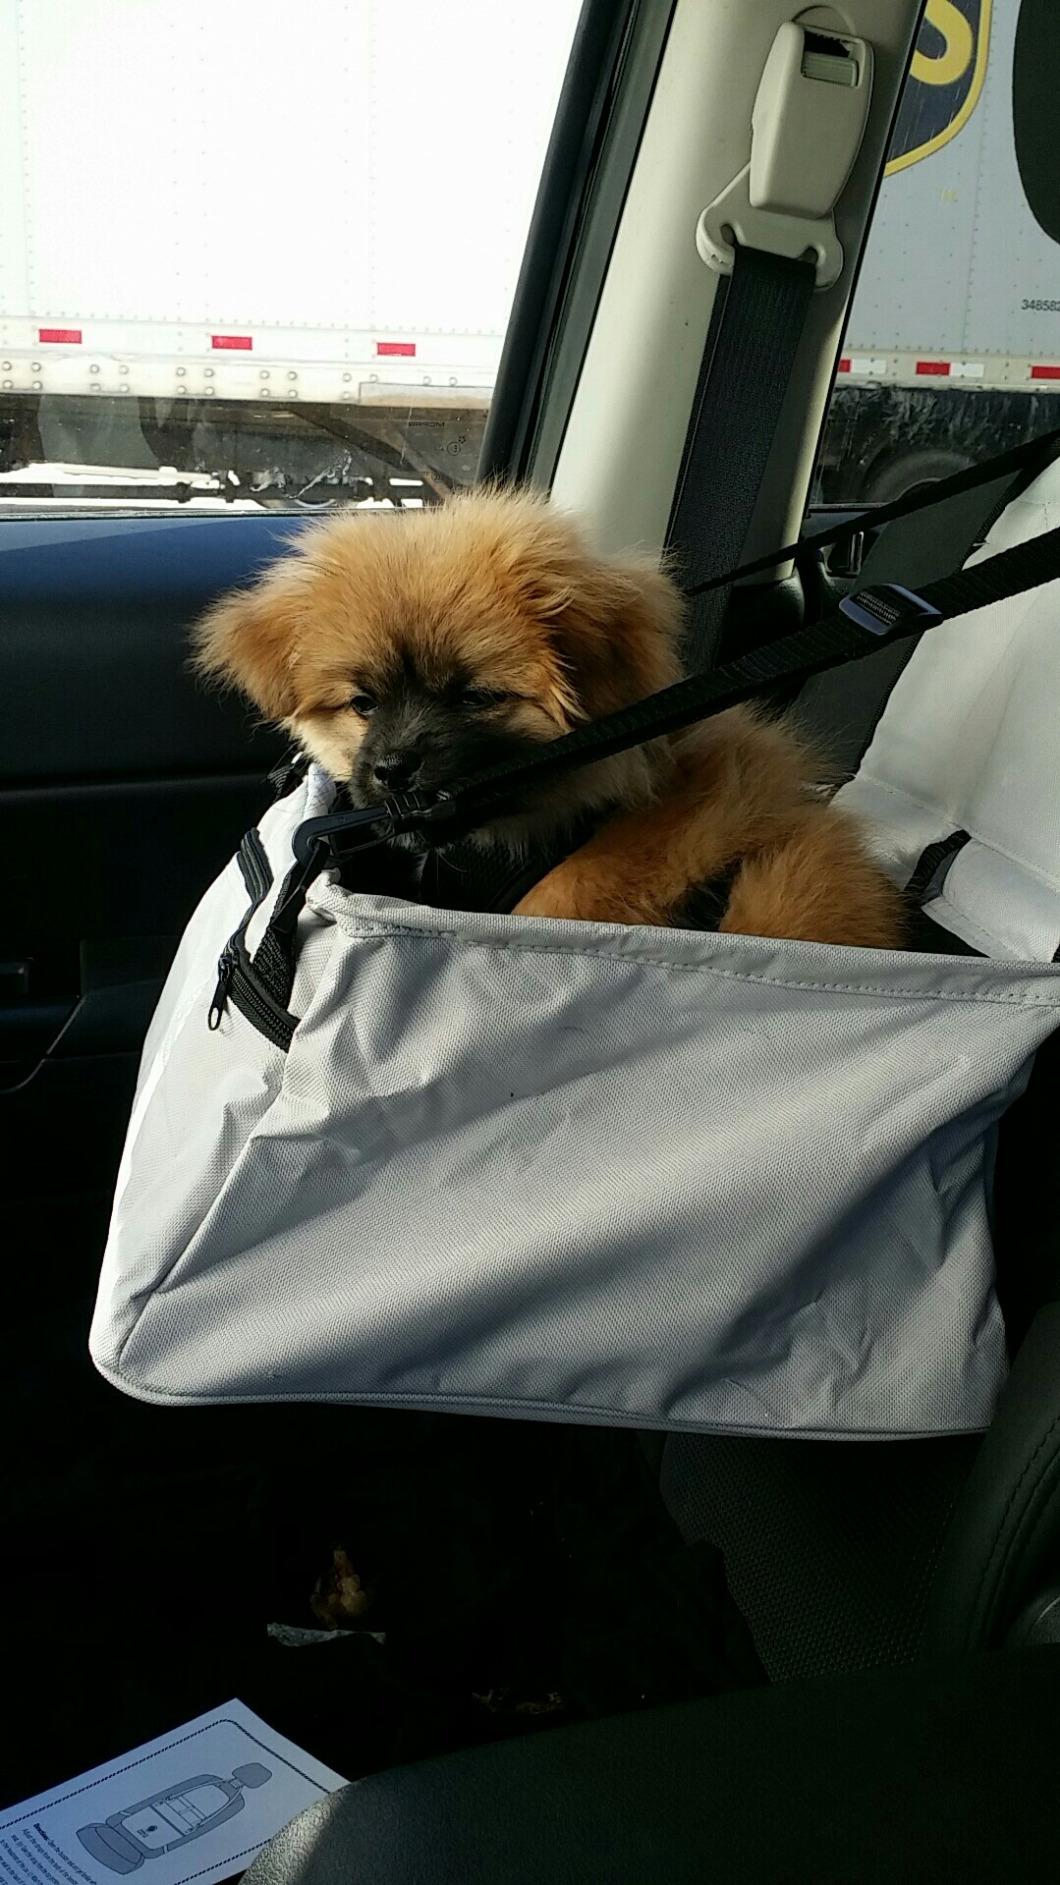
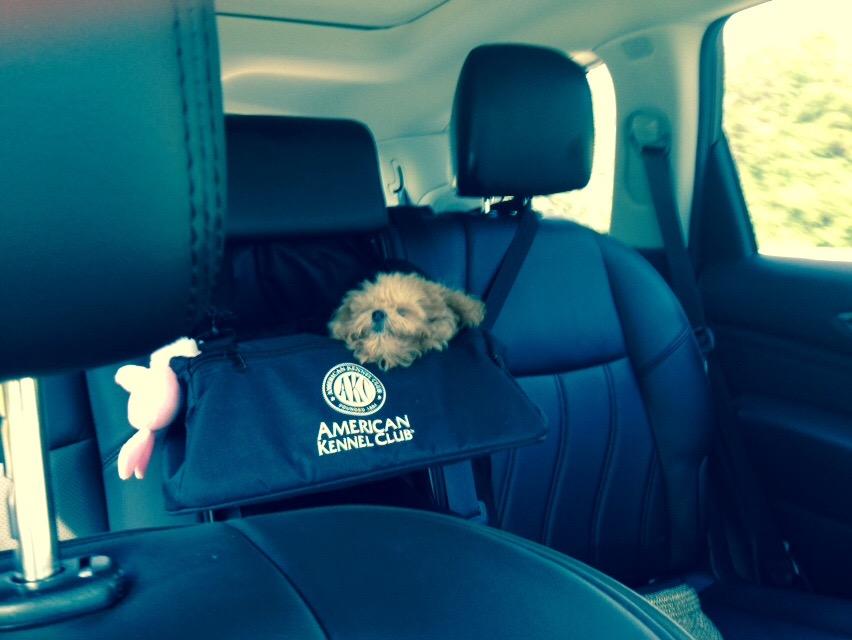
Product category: items_kennel
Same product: no